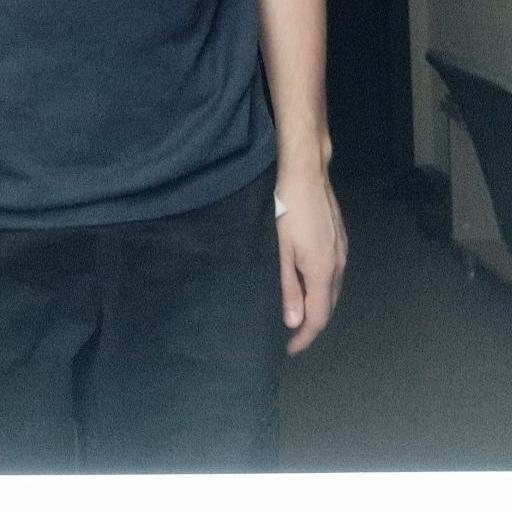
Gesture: no_gesture